Lochry's Defeat

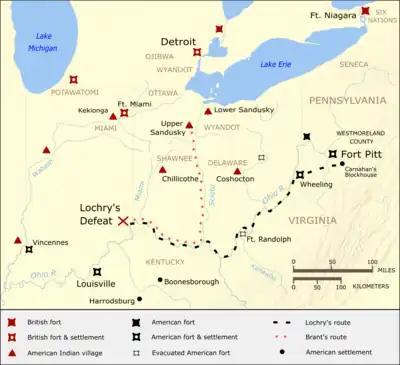
Lochry's and Brant's routes to the battle. Not all settlements are shown.

In early August, Clark moved his troops by boat down the Ohio River to Wheeling, where he was to rendezvous with Lochry and his men. After waiting five days longer than planned, Clark decided to leave Wheeling without Lochry because men were deserting the expedition, and Clark believed that if he got them further away from home, they would be less inclined to run off. When Lochry finally reached Wheeling on August 8, he found that Clark had departed only a few hours earlier. Lochry sent the following message to Clark: